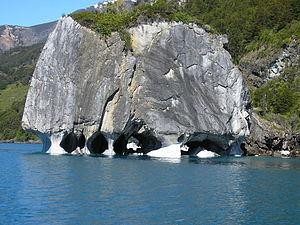
La Cathédrale de Marbre, située aux abords de la Chapelle de Marbre, est une formation minérale de carbonate de calcium, sur les côtes du lac Buenos Aires/General Carrera, au Chili.